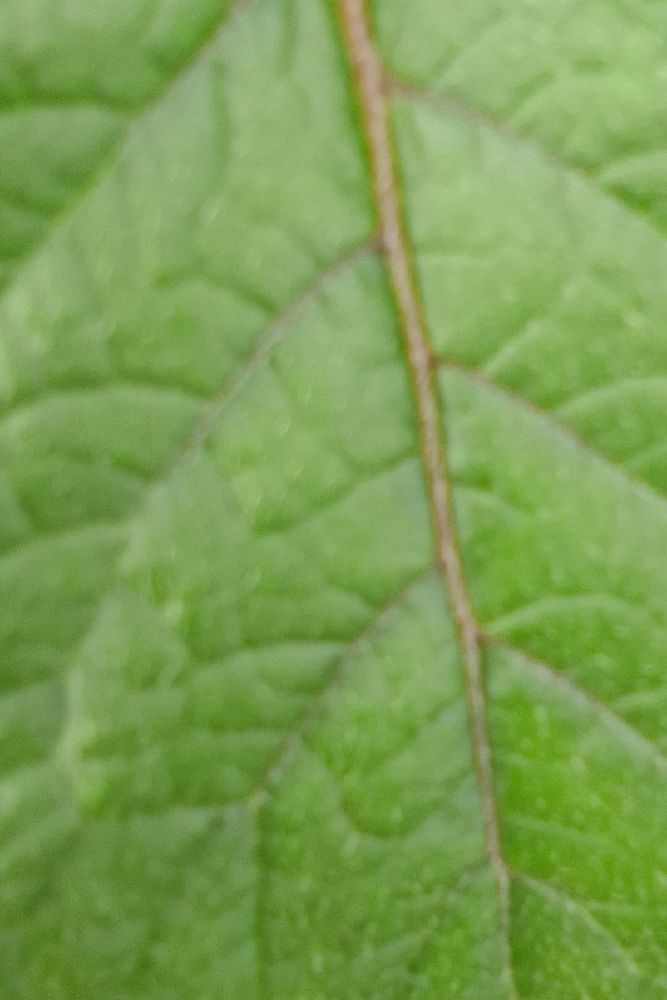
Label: Healthy